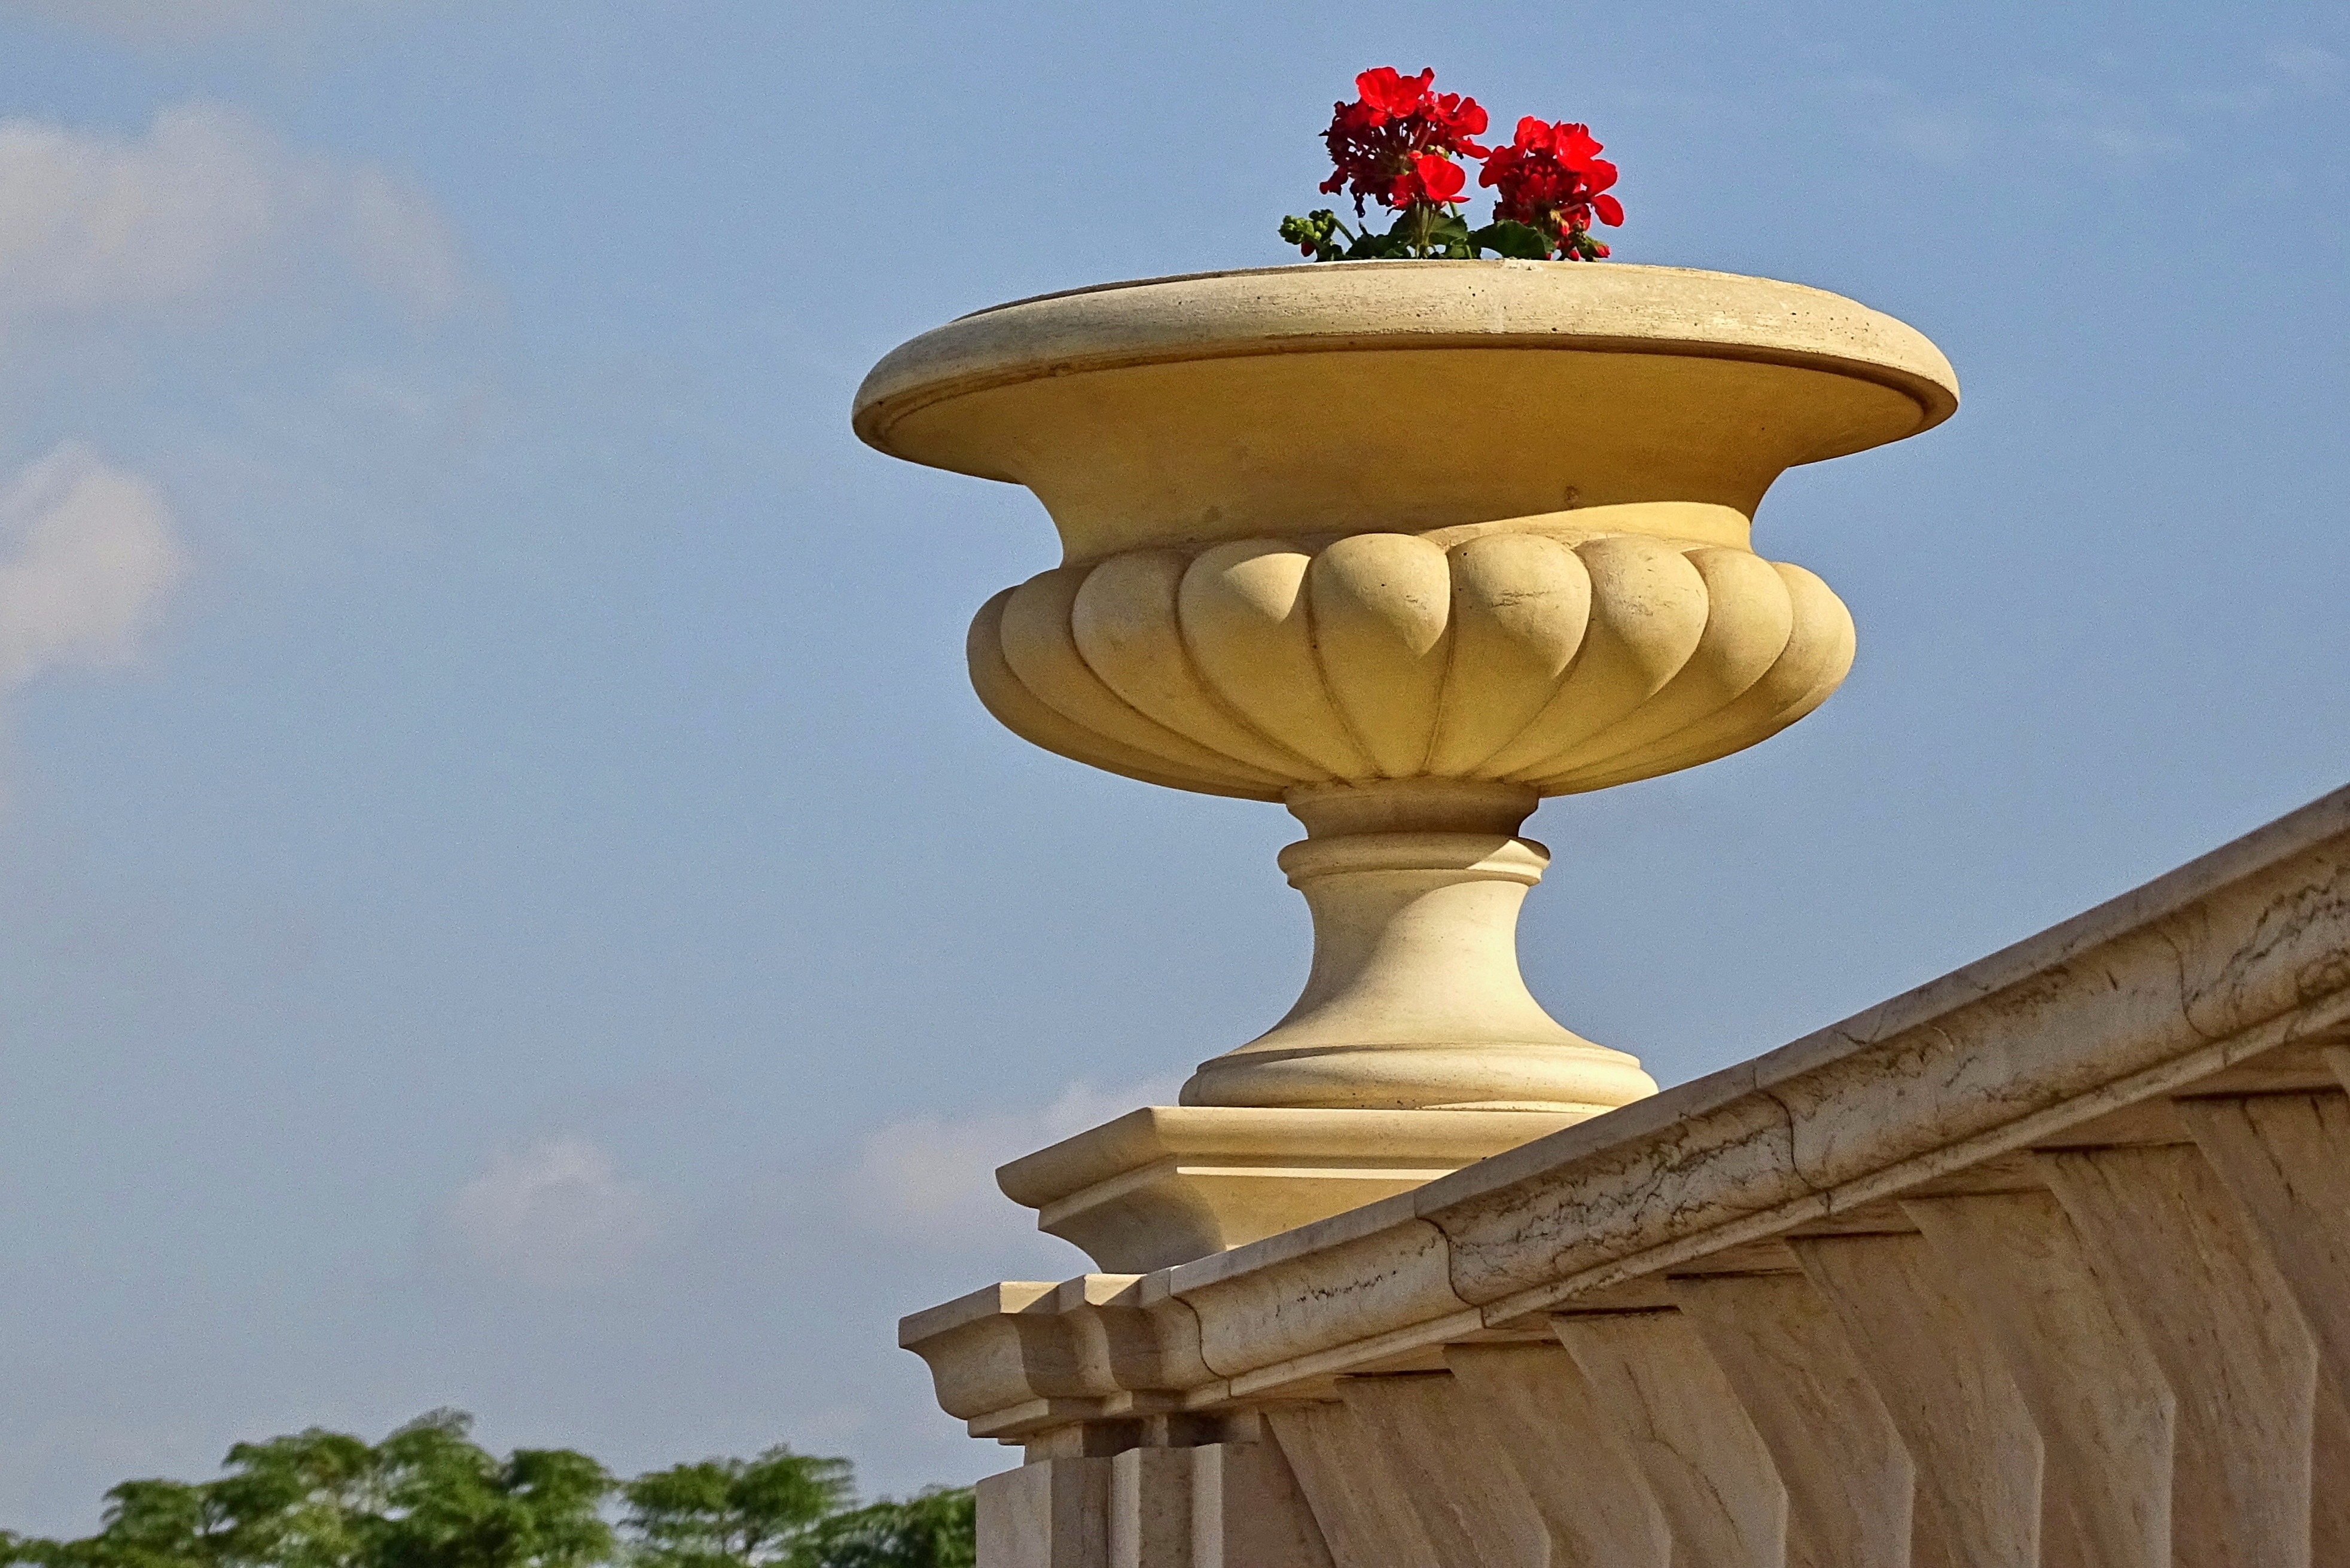
structure, sky, flower, monument, vase, column, tower, landmark, lighting, blue sky, decorative